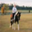
Label: horse